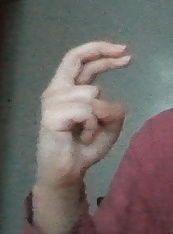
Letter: zay